Francis Montgomerie

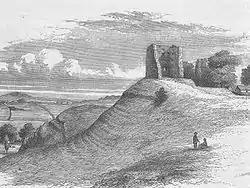
Ruins of Giffen Castle

Montgomerie was the second son of Hugh Montgomerie, 7th Earl of Eglinton and his second wife Lady Mary Leslie, daughter of John Leslie, 6th Earl of Rothes. He was educated at Glasgow University in 1665.